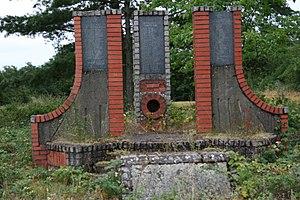
Batalage est un village de Serbie situé dans la municipalité de Koceljeva, district de Mačva. Au recensement de 2011, il comptait 402 habitants.